100 North Tampa

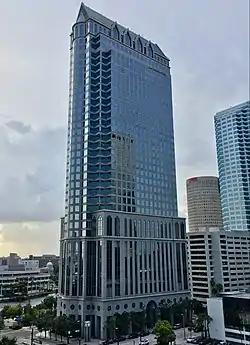
100 North Tampa

100 North Tampa, formerly known as the Regions Building and the AmSouth Building, is a skyscraper in Tampa, Florida, United States. Rising to a height of and 42 floors in Downtown Tampa, the structure currently stands as the tallest building in Tampa and the twenty-sixth-tallest building in Florida. 100 North Tampa was designed by the HKS, Inc. architectural firm, headquartered in Dallas, Texas. The building, an example of postmodern architecture, holds offices for Regions Bank, the American International Group, Yara, North America, KPMG, and law firms Holland & Knight, Foley & Lardner, and Turkel, Cuva, & Barrios.